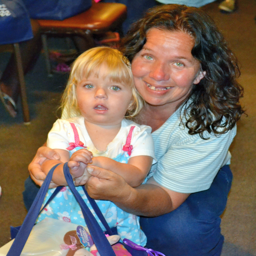
a mother and her daughter hold the bag of goodies donated to the children .